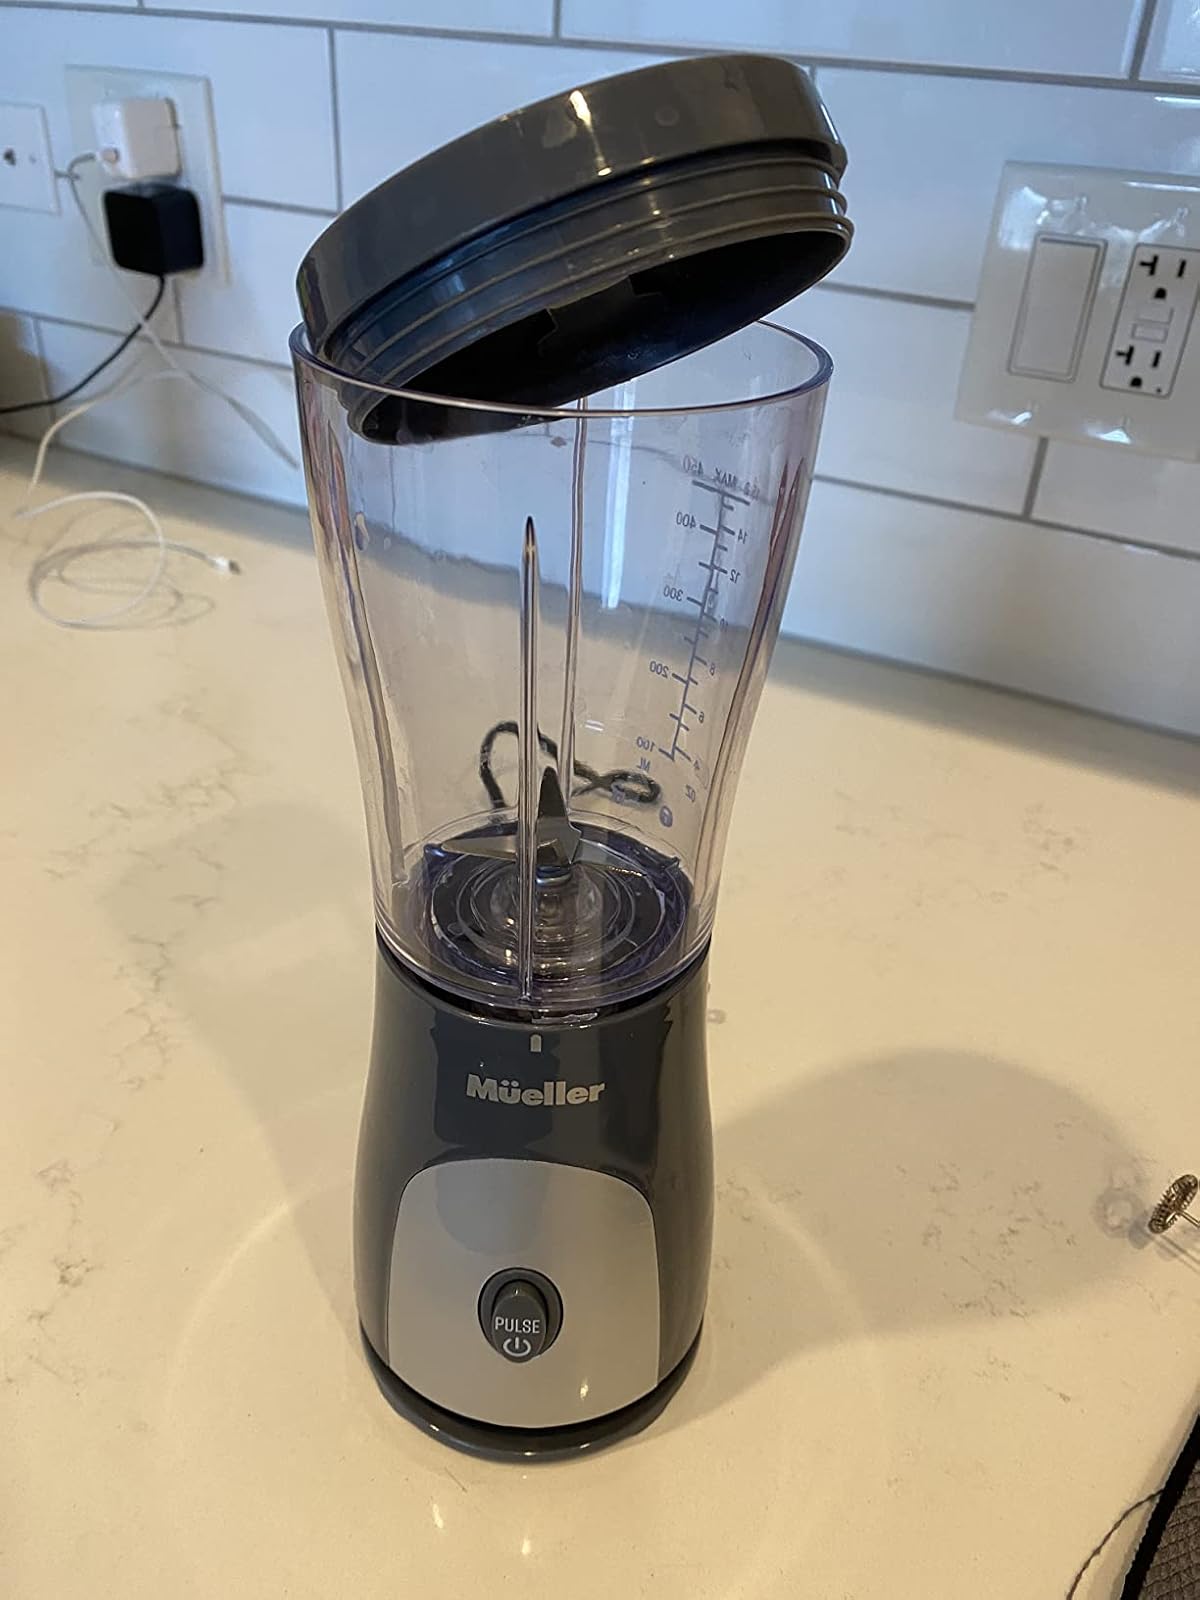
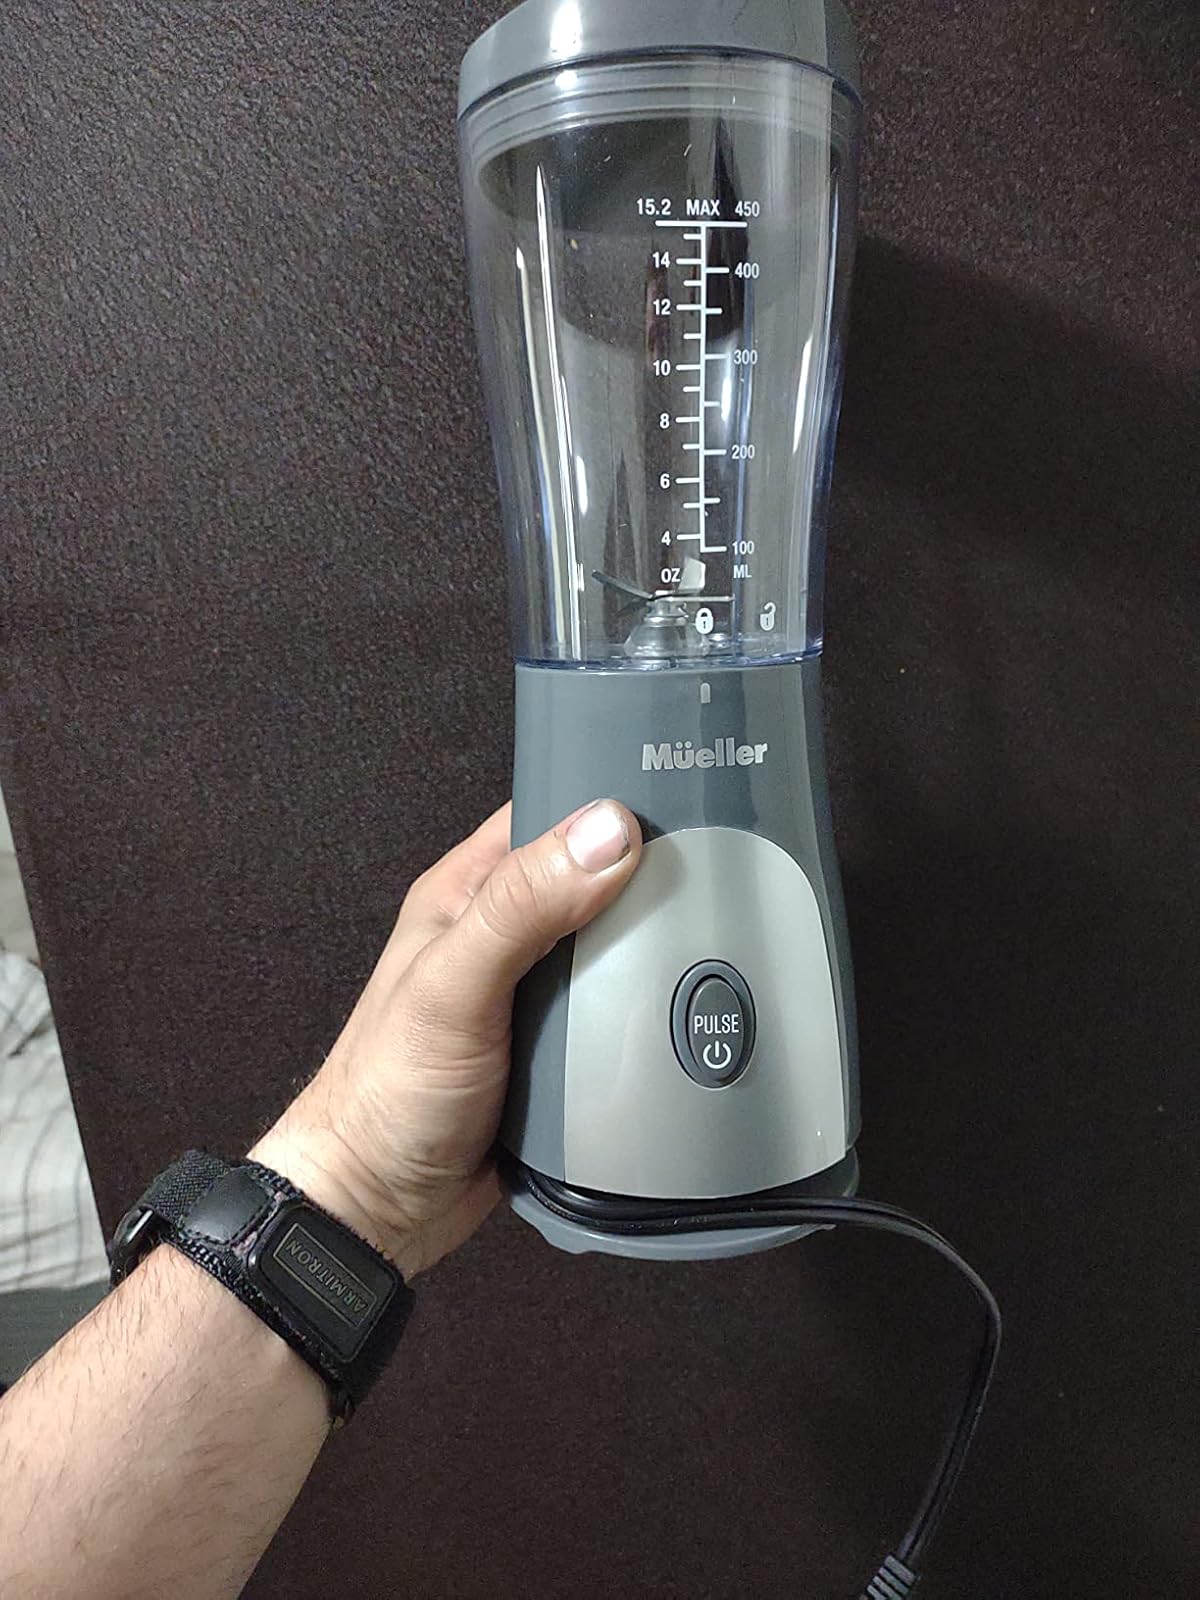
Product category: items_blender
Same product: yes